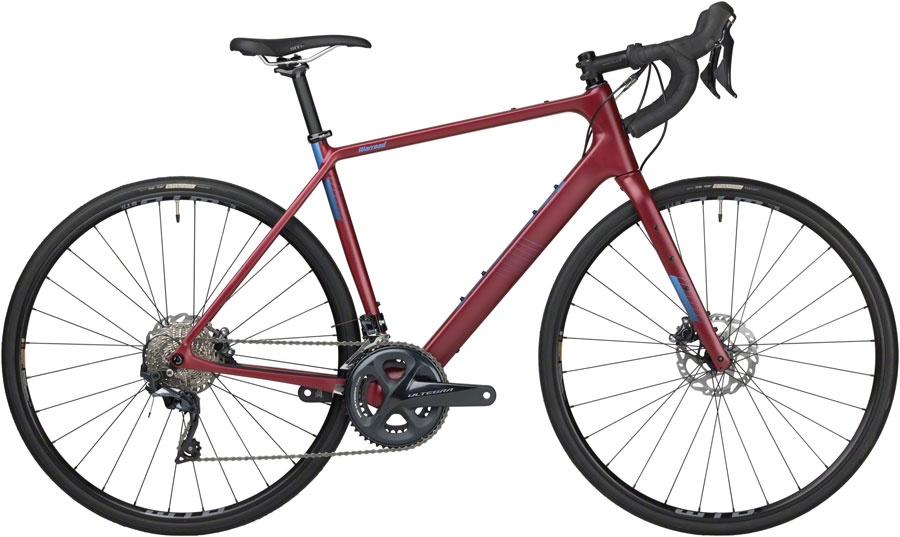
Salsa Warroad C Ultegra Bike - 700c Carbon Dark Red 56cm
Brand: Salsa
.top{margin-bottom:30px;}.top li{margin-left:5%;margin-right:5%;margin-top:10px;line-height:120%;list-style-position:outside;} Salsa Warroad C Ultegra Bike - 700c Carbon Dark Red 56cm. Warroad is Salsa’s endurance all-road bike built to perform on-road while being fully capable of off-pavement pursuits. It’s the bike for riders who don’t define a road ride by the surfaces they travel. Endurance all-road geometry Class 5 frame Vibration Reduction System dual wheel-size compatibility with a wide range of tire fitments and a variety of mounting options set the Warroad apart. Carbon frame with an oversized bottom bracket junction and deeper section downtube coupled with a 415mm chainstay to create a more responsive bike when accelerating yet forgiving as the distance increases Endurance all-road geometry featuring a slack headtube angle and long offset fork to provide increased stability when the road surface turns rough Warroad Carbon fork with 100 x 12mm thru-axle side-mounted three-pack mounts fender and rack compatibility Top tube mount for Salsa EXP Direct Mount Top Tube Bag or K-Edge computer mount Accessory mount on the underside of the down tube Two water bottle mounts in the main triangle on 49–55cm frames and three water bottle mounts in the main triangle on 56–61cm frames 142 x 12mm thru-axle dropouts rear fender- and rack- compatible Compatible with 650b and 700c wheels Dropper post-compatible when using a 1x mechanical or electronic drivetrain Flat mount front and rear brakes and internally sleeved cable routing on frame and fork table{border-collapse:collapse;width:100%;}td{text-align: left;padding: 8px;font-weight:350;}tr:nth-child(even){background-color:#f2f2f2}th{background-color:#eb212e;color:white;text-align:left;padding:8px;}.desc ul{font-size:24px;font-weight:600;margin-left:-25px;padding-top:35px;border-top:3px solid #f0f0f0;}.desc li{list-style:none;border-bottom:4px solid #eb212e;width:142px;} TECH SPECS Color Dark Red Mfg Size 56 Rear Axle 12mm Thru x 142mm Platform Warroad TT (Effective) 560 Brake Type Disc Wheel Size 700c Fork Type Rigid Fork Material Carbon Frame Material Carbon Frame Type Rigid Defined Color Red Front Axle 12mm Thru x 100mm
Category: Sporting Goods > Outdoor Recreation > Cycling > Bicycles > Road Bikes